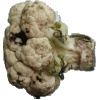
Label: cauliflower